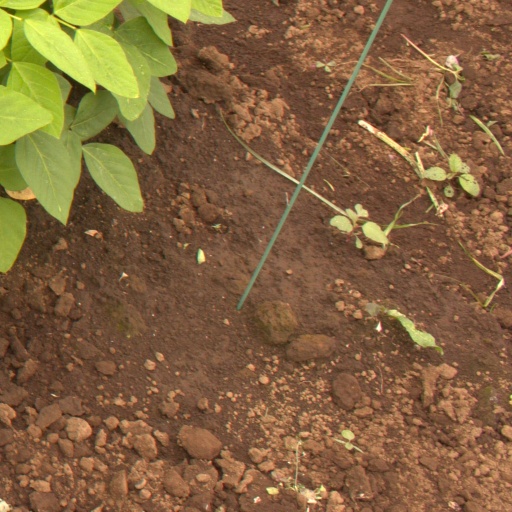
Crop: soybean